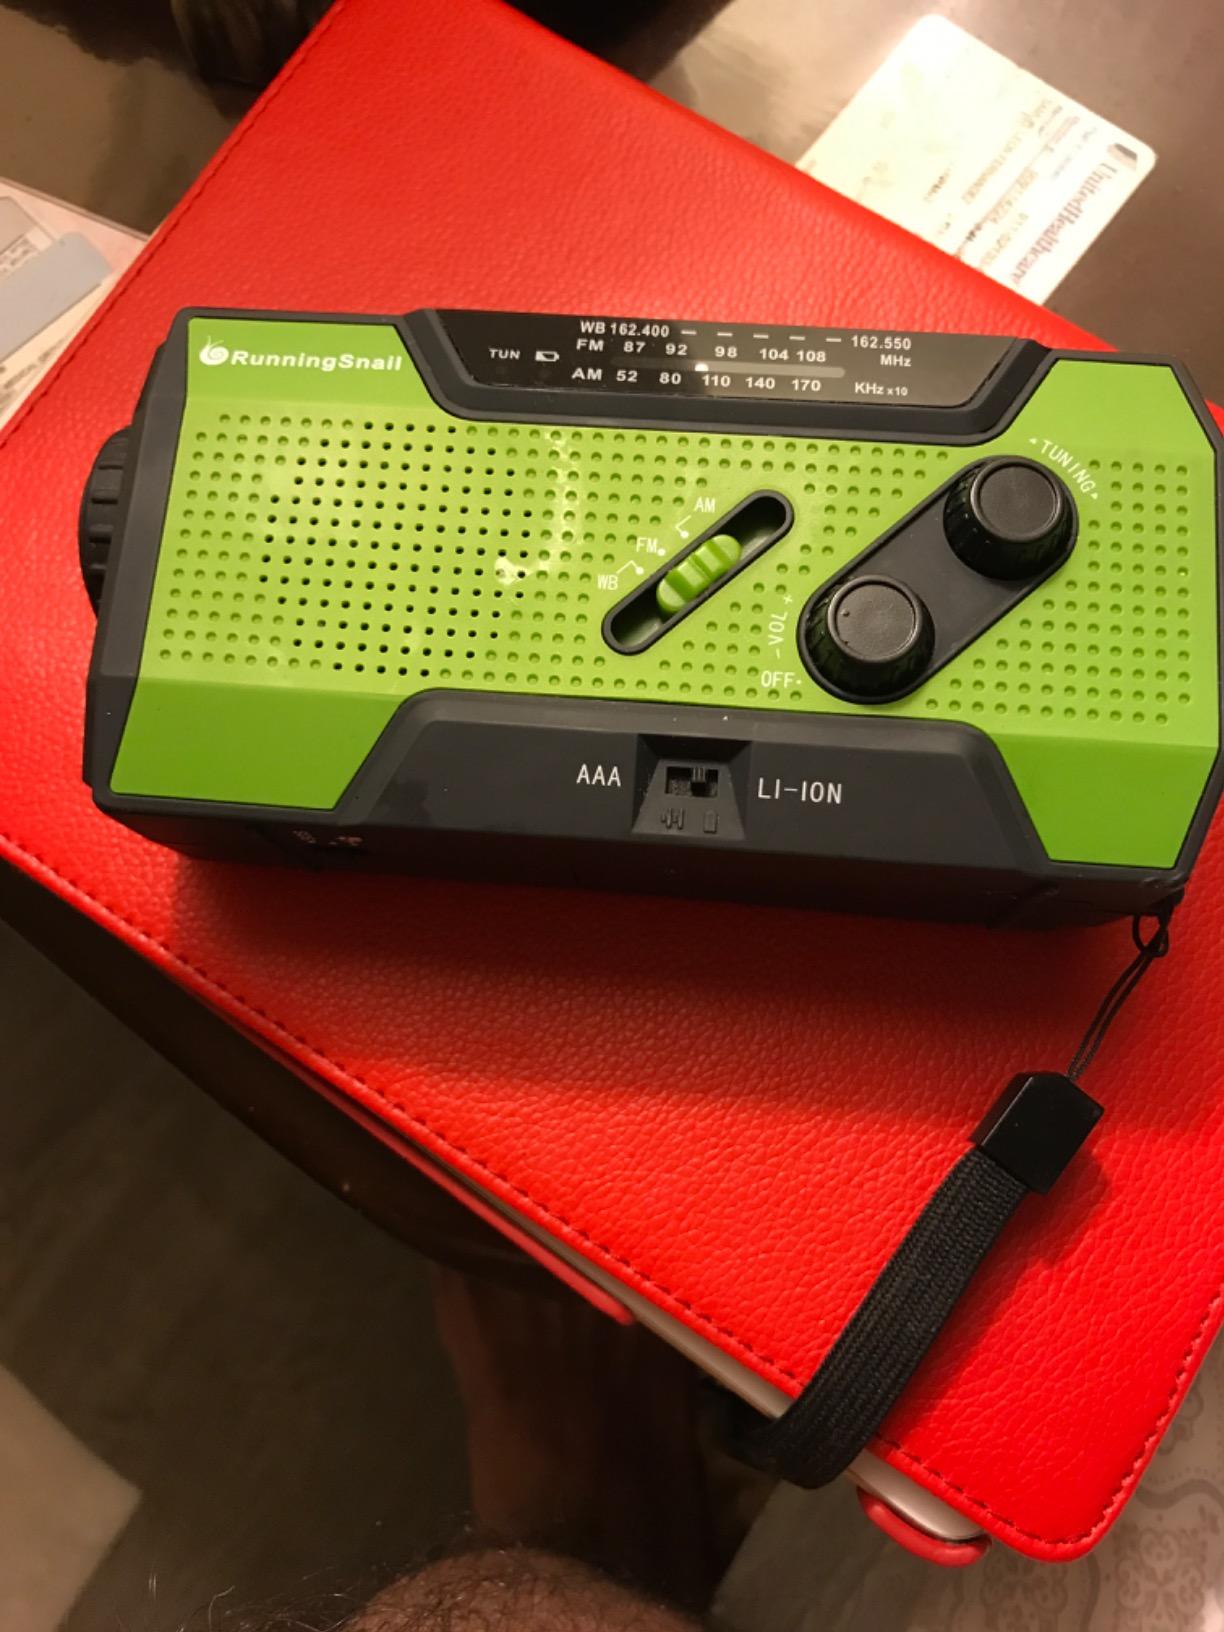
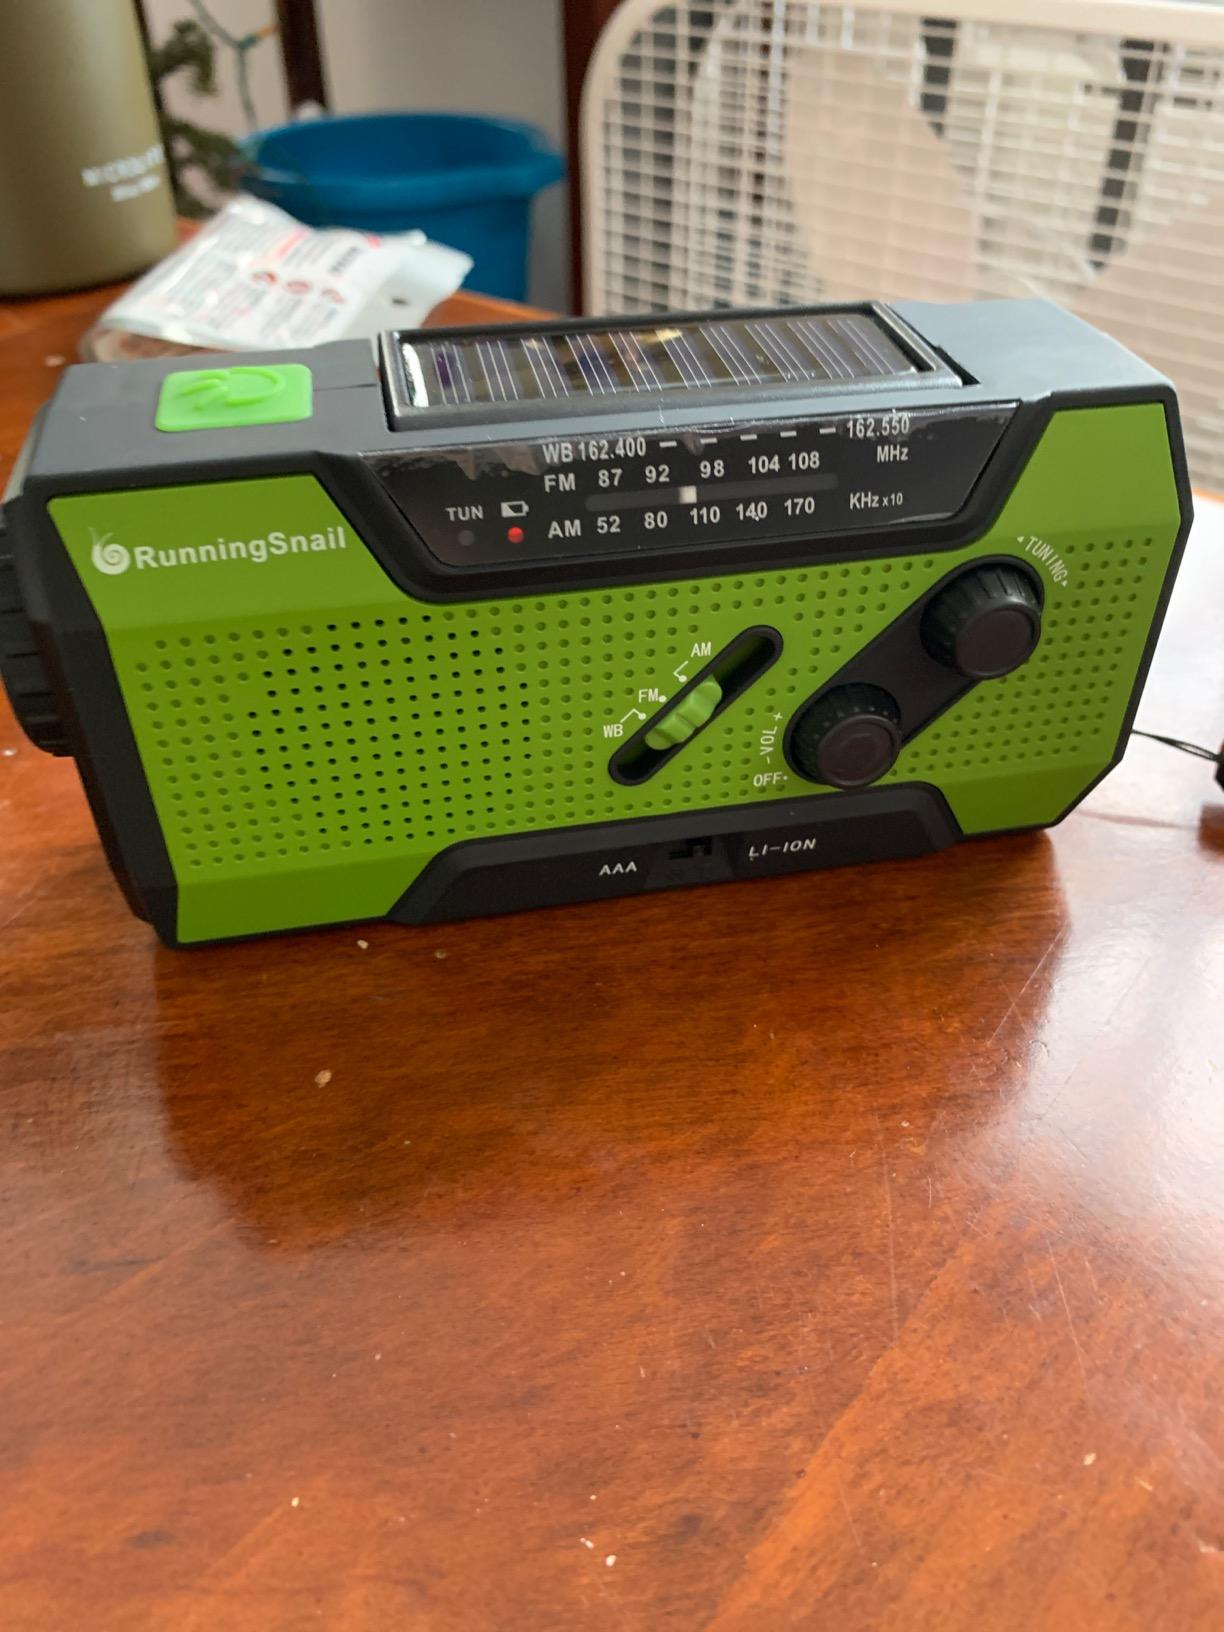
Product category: radio
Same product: yes